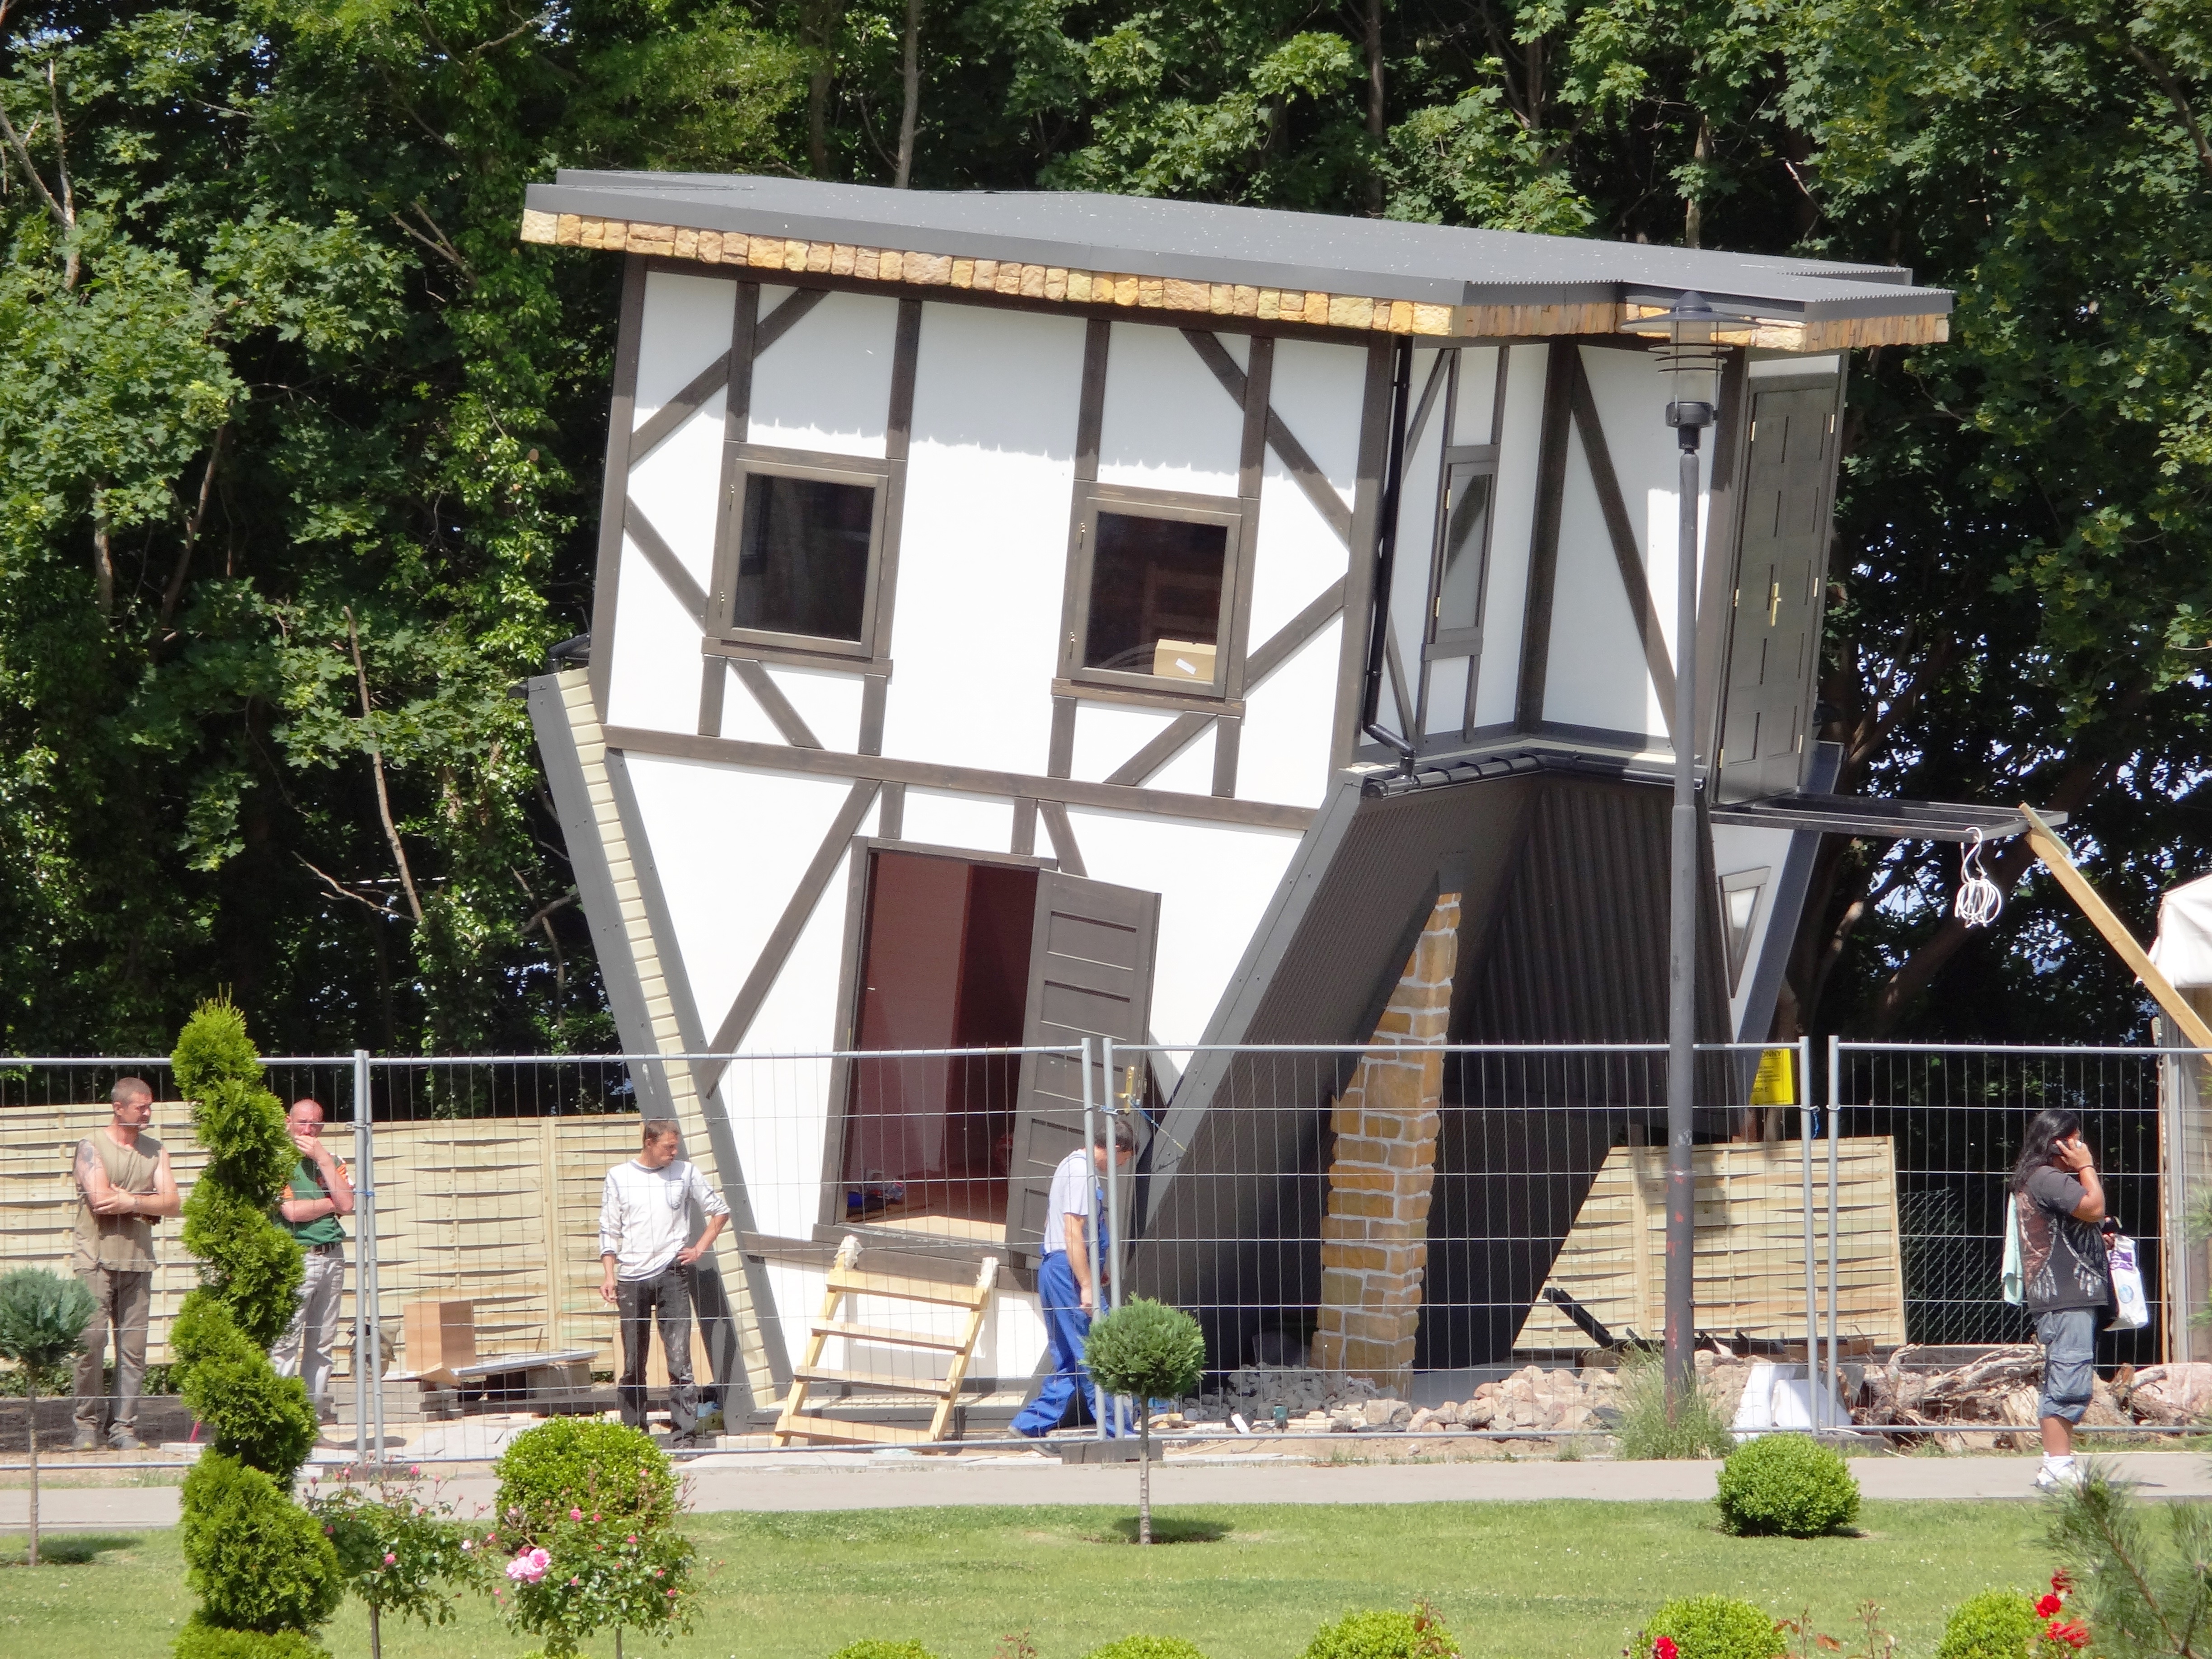
home, shed, pavilion, turned around, other around, outdoor structure